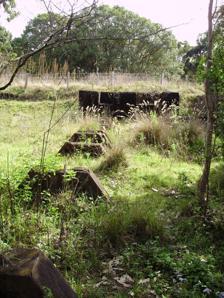
Building: Lahey's Canungra Sawmill
Country: Australia
Year built: 1884
Historic site in Queensland, Australia Lahey's Canungra Sawmill Machinery foundations at Lahey's Canungra Sawmill, 2008 Location 10-26 Finch Road, Canungra , Scenic Rim Region , Queensland , Australia Coordinates 28°00′57″S 153°09′48″E / 28.0158°S 153.1633°E / -28.0158; 153.1633 Design period 1870s - 1890s (late 19th century) Built 1884 Queensland Heritage Register Official name Lahey's Canungra Sawmill Complex Type archaeological Designated 6 March 2009 Reference no. 645602 Significant period 1884 - c.1935-9 Significant components brick scatter/deposit, metal scatter/deposit, building foundations/ruins Location of Lahey's Canungra Sawmill in Queensland Show map of Queensland Lahey's Canungra Sawmill (Australia) Show map of Australia Lahey's Canungra Sawmill is a heritage-listed former sawmill at 10-26 Finch Road, Canungra , Scenic Rim Region , Queensland , Australia. It was built in 1884. It was added to the Queensland Heritage Register on 6 March 2009. History The Canungra Sawmill operated between 1884 and c.1935. The mill was wholly owned and operated by the Lahey family until 1921. Timber from throughout the Canungra region was brought to the mill from the company's timber stands via their private tramway ( Lahey's Canungra Tramway Tunnel ) and transported out of Canungra on the Government railway line. The mill was rebuilt after major fires in 1897 and 1906 and modernised with new milling equipment and updates to processing techniques were made regularly. The mill and all associated equipment, infrastructure and timber stands were finally sold by the Lahey's in 1921. The mill changed hands twice more (in 1923 and 1933) as the viability of the timber industry in the region waned, before closing for a final time c.1935. European settlement of the area surrounding the Coomera River commenced in 1843 with the establishment of the Tambourine holding. Early timber harvesting commenced in the 1860s by Hugh Mahony who cut and hauled cedar logs to mills in Ipswich . The Lahey family emigrated from their native Ireland to Australia in 1862. Francis Lahey, his wife and eleven children arrived in Sydney, but immediately travelled north to Brisbane . The family began farming in the Pimpama region in 1870. In 1875 Francis Lahey purchased a sugar mill at Tygum, near Waterford , for his sons. Francis expanded the operations at Tygum to include sawmilling, an industry that would dominate the working lives of the next generation of the Lahey family. After being informed of quality timber in the region, David Lahey commenced construction of a sawmill at Canungra on 2 October 1884. During the same year David, John, Isaiah, Thomas and Evangeline Lahey all applied for and were granted selections of land around Canungra totalling over 3,000 acres (1,200 ha). Lahey's Canungra Sawmill was established on Portion 61, Canungra on land leased from Robert Christie and beside what is now known as Christie Street. With the construction of the mill, David Lahey also had a number of small cottages built on site for mill workers while others were established in and around what would become the township of Canungra. Machinery for Lahey's Canungra Sawmill was brought up the Logan River by steamer to a location near Logan Village , and hauled to the sawmill site by bullock teams. Production at the mill steadily increased from 1885 onwards. Much of the timber produced was used for the construction of housing throughout southeast Queensland. The Lahey family was hard working, innovative, and often experimental, eager for change and mindful of market forces and demands. During the 1880s, the Lahey family expanded their business, establishing an office in Brisbane in 1887, additional saw and planing mills at Beaudesert in 1888, and another mill at Widgee near Hill View in 1898. The economic downturn of the 1890s forced the Lahey's into stave-shaping and casking to provide enough income to keep the business alive. Staves are narrow strips of wood placed edge to edge to form the sides, covering, or lining of a vessel or structure. On the night of 9 July 1897, the Canungra mill burnt down and 20,000 super feet of sawn and dressed pine in the mill yards was destroyed. The mill was re-built but at a larger scale and was more modern in layout than the original mill, with the planing machine and other machinery separated from the main milling activities. By the turn of the twentieth century, transportation of timber to Lahey's Canungra Sawmill was becoming a problem. By this time the Lahey's had acquired timber leases amounting to over 16,000 acres (6,500 ha) in the Canungra and Pine Creek Valleys, thereby requiring the slow and expensive bullock teams to haul logs over ever-increasing distances. The Lahey's viewed mechanisation as the solution to their transportation problems and it was decided a tramway be built into the Pine Creek Valley. A narrow gauge of 3 feet 6 inches (1.07 m) was chosen for the tramway to match the gauge of the growing Queensland Government Railways, as it was hoped that the government line would eventually extend to Canungra (this finally occurred in 1914). Lahey's Canungra Sawmill was again badly damaged by fire in the early hours of 13 January 1906. The main building which housed the sawing operations was completely destroyed. Up-to-date equipment recently imported from the United States of America was lost, including a broom handle machine, sand-papering machine and butter box printing machine. Several new additions to the mill operations, including a new drying kiln and planning machine shed were, however, saved. The fire forced the closure of the mill for three months. Sawmill, circa 1918 The rebuild following this fire was complemented by improvements between 1907 and 1908. Electric log-hauling machinery was installed. The tramway servicing the mill was extended over time and by 1910 the main line was 13.5 kilometres (8.4 mi) long with a branch 2 kilometres (1.2 mi) up Flying Fox Creek and a sub-branch 500 metres (1,600 ft) up Little Flying Fox Creek to service a new aerial ropeway on Beech Mountain. Eventually, the total length of track laid amounted to 26.5 kilometres (16.5 mi). Usage of the tramway continued to increase so that during 1915 alone, 15,000 long tons (15,000 t) of logs were being hauled to the mill along the tramway. Workers at the sawmill, 1918 In 1913, Tom Lahey left Australia on an inspection of milling operations in the United States of America. The Lahey's were interested in purchasing new milling machinery and keen to stay abreast of the latest trends in sawmilling practice. A range of new equipment was purchased, and once installed, the capacity of the mill doubled and the cost of labour greatly reduced. The introduction of an eight-foot band mill and steam log turner made the Lahey's Canungra Sawmill the biggest softwood mill in Queensland. In its heyday, the mill was producing Australia's largest output of softwood timber. In the process, the township of Canungra was established because of the presence and success of the mill. By 1920 much of the timber had been removed from the Canungra area. The War Services Homes Commission, established at the end of World War One, purchased the milling operation from the Lahey family, taking possession of the site on 1 January 1921. Timber processed at the mill was to be used in the construction of housing for returned World War One servicemen. The mill, however, closed three months later due to a change in policy by the Commission for their acquisitions of timber and was put up for sale. In 1923, Brisbane Timbers Ltd (part of which was owned by the Lahey family) purchased the mill by tender. The sale included all plant equipment, 10,412 acres (4,214 ha) of freehold land of which 4,393 acres (1,778 ha) carried pine, the timber tramway and branch lines totalling 16 miles (26 km) of track, the locomotives and all rolling stock. In 1933, the Standply Timber Company purchased the mill and added an advanced veneer and plywood plant. The timber industry in the Canungra area had largely collapsed, however, by c.1935. That same year the last of the tramway rails and equipment was sold to a milling venture in Cardwell , North Queensland and the mill was dismantled. Description The archaeological remains of Lahey's Canungra Sawmill are located within the western half of Lot 2 on RP200758, located north of Christie Road and west of Finch Road, in the township of Canungra. The land on which the site is situated has been cleared and is an undeveloped paddock. An abandoned caravan park occupies the eastern portion of Lot 2 on RP200758. There are also a number of temporary enclosures, presumably for horses, consisting of wire and star-picket fences. The abandoned caravan park and remaining wire and star-picket fence lines are not considered to be of cultural heritage significance. The main sawmill remains are concentrated in the centre of the western portion of the lot. Numerous concrete machinery foundations are present across this area, including the supporting pillars for the mills steam engine and concrete steam water pits. A 7 by 7 metres (23 ft × 23 ft) concrete slab located in this area may also be the base for the crane used to lift logs from the trams bringing logs to the mill. The terminal end of the old tramway line is evident in the form of the cut ends of the rails embedded in a large concrete foundation. A number of broken bricks were recorded on the surface, including those from Campbell's Brickworks, Brisbane or Redbank , as well as other elliptical frogged but unlettered types possibly used as insulation for the two boilers known to have been on site. There are a limited number of metal artefacts visible, including the remains of a metal storage bin. Potential exists for substantial and extensive subsurface archaeological deposits in the vicinity of these surface remains as it was noted that the area shows limited subsurface disturbance , except for two easements which dissect the site. A services pipe (Easement A on RP150196) is exposed in the south-west of the lot adjoining the bowls club, and runs underground diagonally across the lot to the north-east towards Canungra Creek. A second easement (Easement B on RP181573) also runs from the south-west corner of the lot to its northern boundary with Canungra Creek. A second concentration of concrete machinery and building foundations is located in the northern section of Lot 2 on RP200758. These remains straddle a wide intermittent creek which runs from the south-west corner of Lot 2 on RP200758 and terminates on the northern boundary of the lot, and Easement B on RP181573. These foundations are located immediately adjacent to the remains of the former Lahey's railway siding and are interpreted as part of the infrastructure used to load timber onto trains heading from the mill on the government Canungra-Logan Village branch line and also possibly related to the later Standply Timber Company veneer and plywood operations. There are potentially substantial subsurface archaeological deposits located in the vicinity of these surface remains as the area shows little evidence of recent subsurface disturbance though it may have been affected by works associated with the construction of Easement B on RP181573. Heritage listing Lahey's Canungra Sawmill was listed on the Queensland Heritage Register on 6 March 2009 having satisfied the following criteria. Lahey's Canungra Sawmill Site is important in demonstrating part of the pattern of Queensland's history as remnant evidence of an early, substantial and enduring timber processing operation between 1884 and 1921, and again from 1933 until c.1935. Lahey's Canungra Sawmill Site is important in demonstrating the pattern of settlement and land use in south-east Queensland. During its peak period of operation after 1913, the mill was the largest softwood mill in Queensland and the largest processor of softwood timber in Australia. Archaeological investigations of the Lahey's Canungra Sawmill have potential to reveal important aspects of Queensland's history, including early and long enduring timber processing practices, influences on the development of Queensland by the prominent Lahey family in its history, and the daily lives and conditions faced by workers in late 19th and early 20th century timber industry. The Lahey's Canungra Sawmill provides an opportunity to examine, through its archaeological remains, an important early and long enduring timber processing operation. Although timber processing operations were widespread across Queensland by the late 19th century, archaeological investigations into the mill layout and composition have potential to yield additional information on the changing and often innovative workplace practices that occurred at the Canungra Sawmill. The archaeological remains at the Canungra Sawmill provide important comparative information on sawmilling practices, mill layouts and configurations for other sawmill sites found across Queensland. Archaeological investigations at Lahey's Canungra Sawmill provide a rare opportunity to examine issues of continuity and change to milling operations in late 19th and early 20th century Queensland. The sawmill has historical associations with the influential Lahey family, who ran the milling operations at Canungra until 1921. Analysis of subsurface archaeological deposits may provide new information on previously unknown or little documented timber manufacturing processes, particularly as the Lahey family were well known for embracing change and for innovative workplace practices. Additional archaeological artefacts are anticipated to occur across the site, especially within the area of the main sawmill site and the concentration of building and machinery foundations adjacent to the former Lahey's siding. Analysis of archaeological features at the Canungra Sawmill site will develop our understanding of the Lahey timber operations throughout the Canungra area, and provide comparative and supporting information for other related timber heritage places across the state. Archaeological investigations of subsurface archaeological materials will help in our understanding of working conditions and daily life within the mill and possibly the life of the mill's first employees through potential relocation of artefacts and features associated with the first workers cottages for the mill. The mill complex has the potential to help us answer a range of archaeological research questions including, but not limited to, early timber-processing practices in Queensland, life at an early mill operation in Queensland, the material culture of the Lahey family and their impact on timber getting practices, processes and operations in Queensland. See also Lahey's Canungra Tramway Tunnel List of tramways in Queensland References